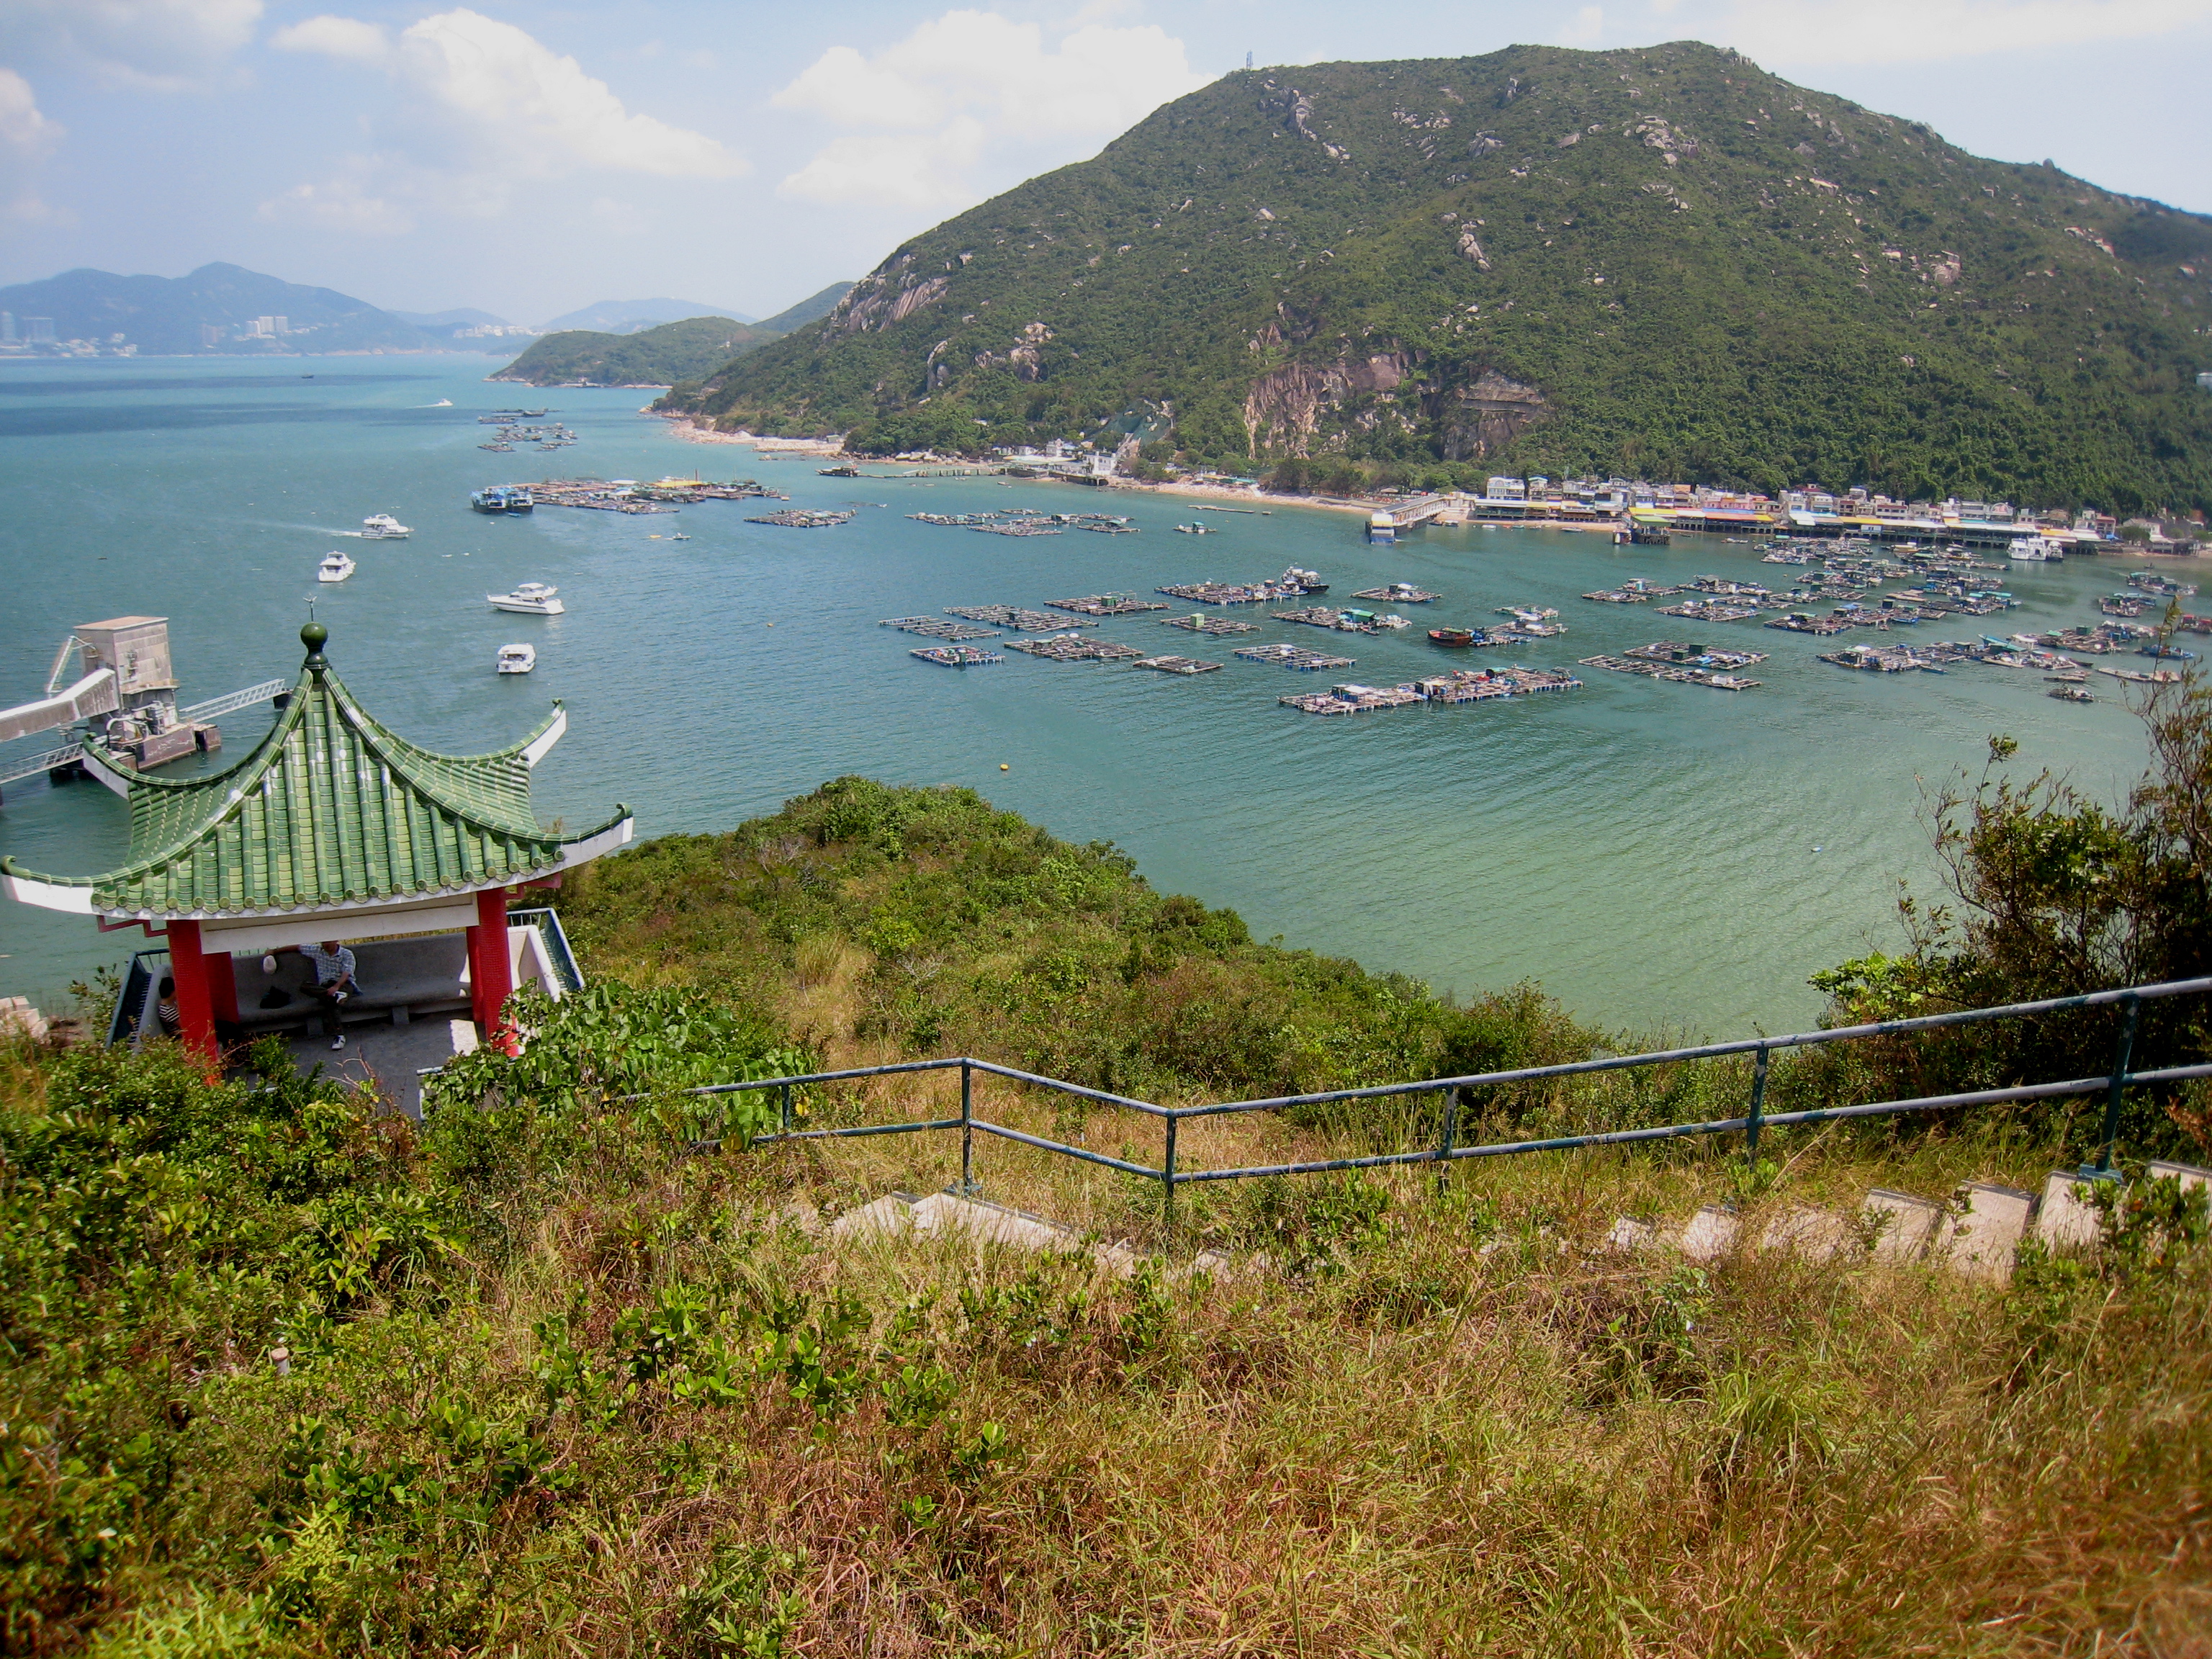
beach, sea, coast, mountain, shore, lake, vacation, cove, bay, island, fjord, reservoir, terrain, body of water, hongkong, loch, lamma, cape